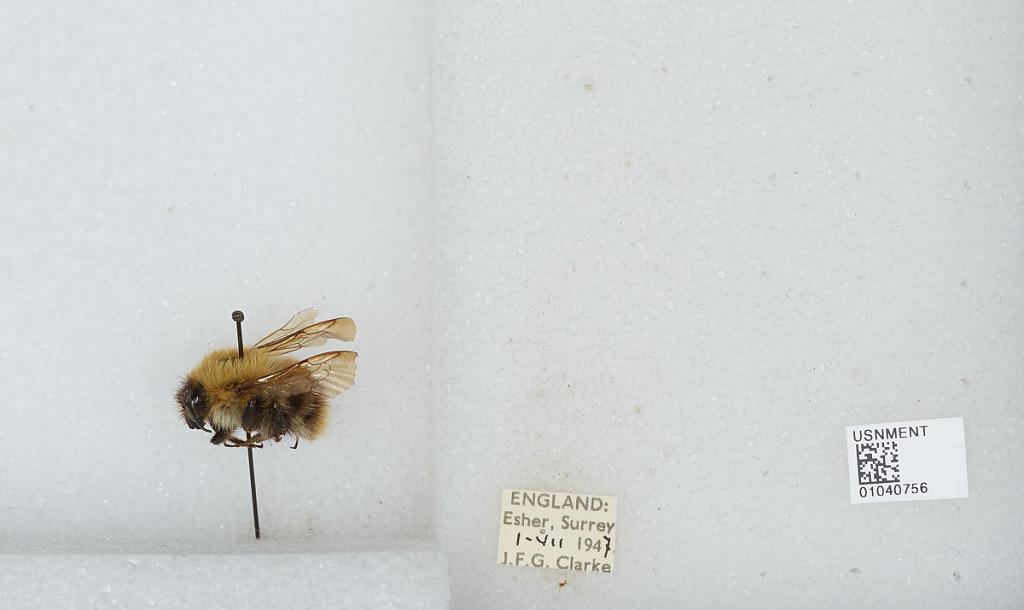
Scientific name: Bombus (Thoracobombus) pascuorum (Scopoli)
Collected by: J. Clarke
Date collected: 1947-7-1
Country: United Kingdom
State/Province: England
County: Surrey
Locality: Esher
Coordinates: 51.3691, -0.365